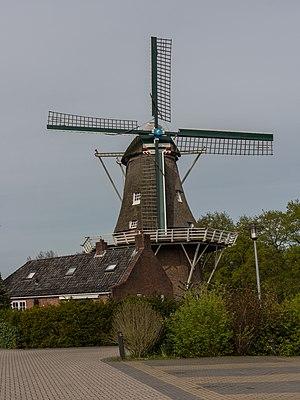
Norg est un village situé dans la commune néerlandaise de Noordenveld, dans la province de Drenthe. Le 1ᵉʳ janvier 2008, le village comptait 3 737 habitants.